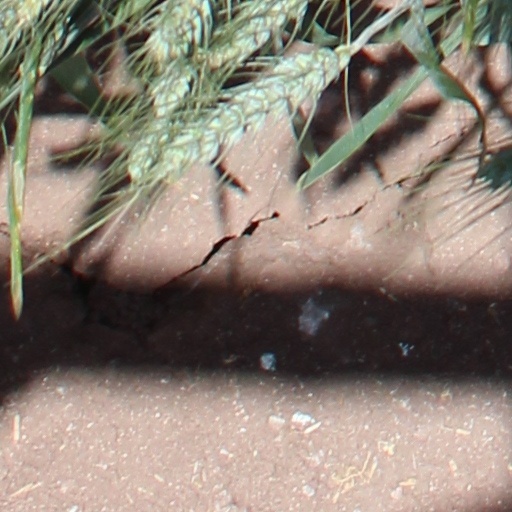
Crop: wheat